NGC 3603

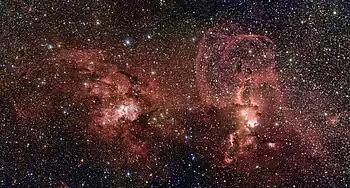
NGC 3603 (left) and NGC 3576 are star formation regions in the southern Milky Way.

NGC 3603 was observed by John Herschel on 14 March 1834 during his visit to South Africa, who remarked that it was "a very remarkable object...perhaps a globular cluster". Herschel catalogued it as nebula 3334 in his "Results of Astronomical Observations made at the Cape of Good Hope", published in 1847. In 1864 the Royal Society published his "General Catalogue of Nebulae and Clusters", where he listed it as number 2354. It was subsequently incorporated into the "New General Catalogue" as by J. L. E. Dreyer as NGC 3603.